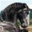
Label: horse